David H. Huntoon

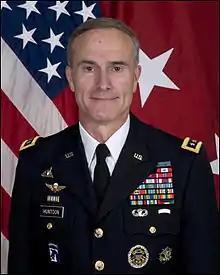
Huntoon in 2010

David Holmes Huntoon Jr. is a retired U.S. Army lieutenant general who served as the 58th Superintendent of the United States Military Academy at West Point, New York from 2010 to 2013.